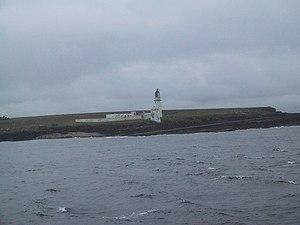
Le phare de Stroma est un phare qui se trouve sur l'île de Stroma, située dans le Pentland Firth, détroit séparant l'Écosse de l'archipel des Orcades, dans le comté des Highland au nord de l'Écosse.